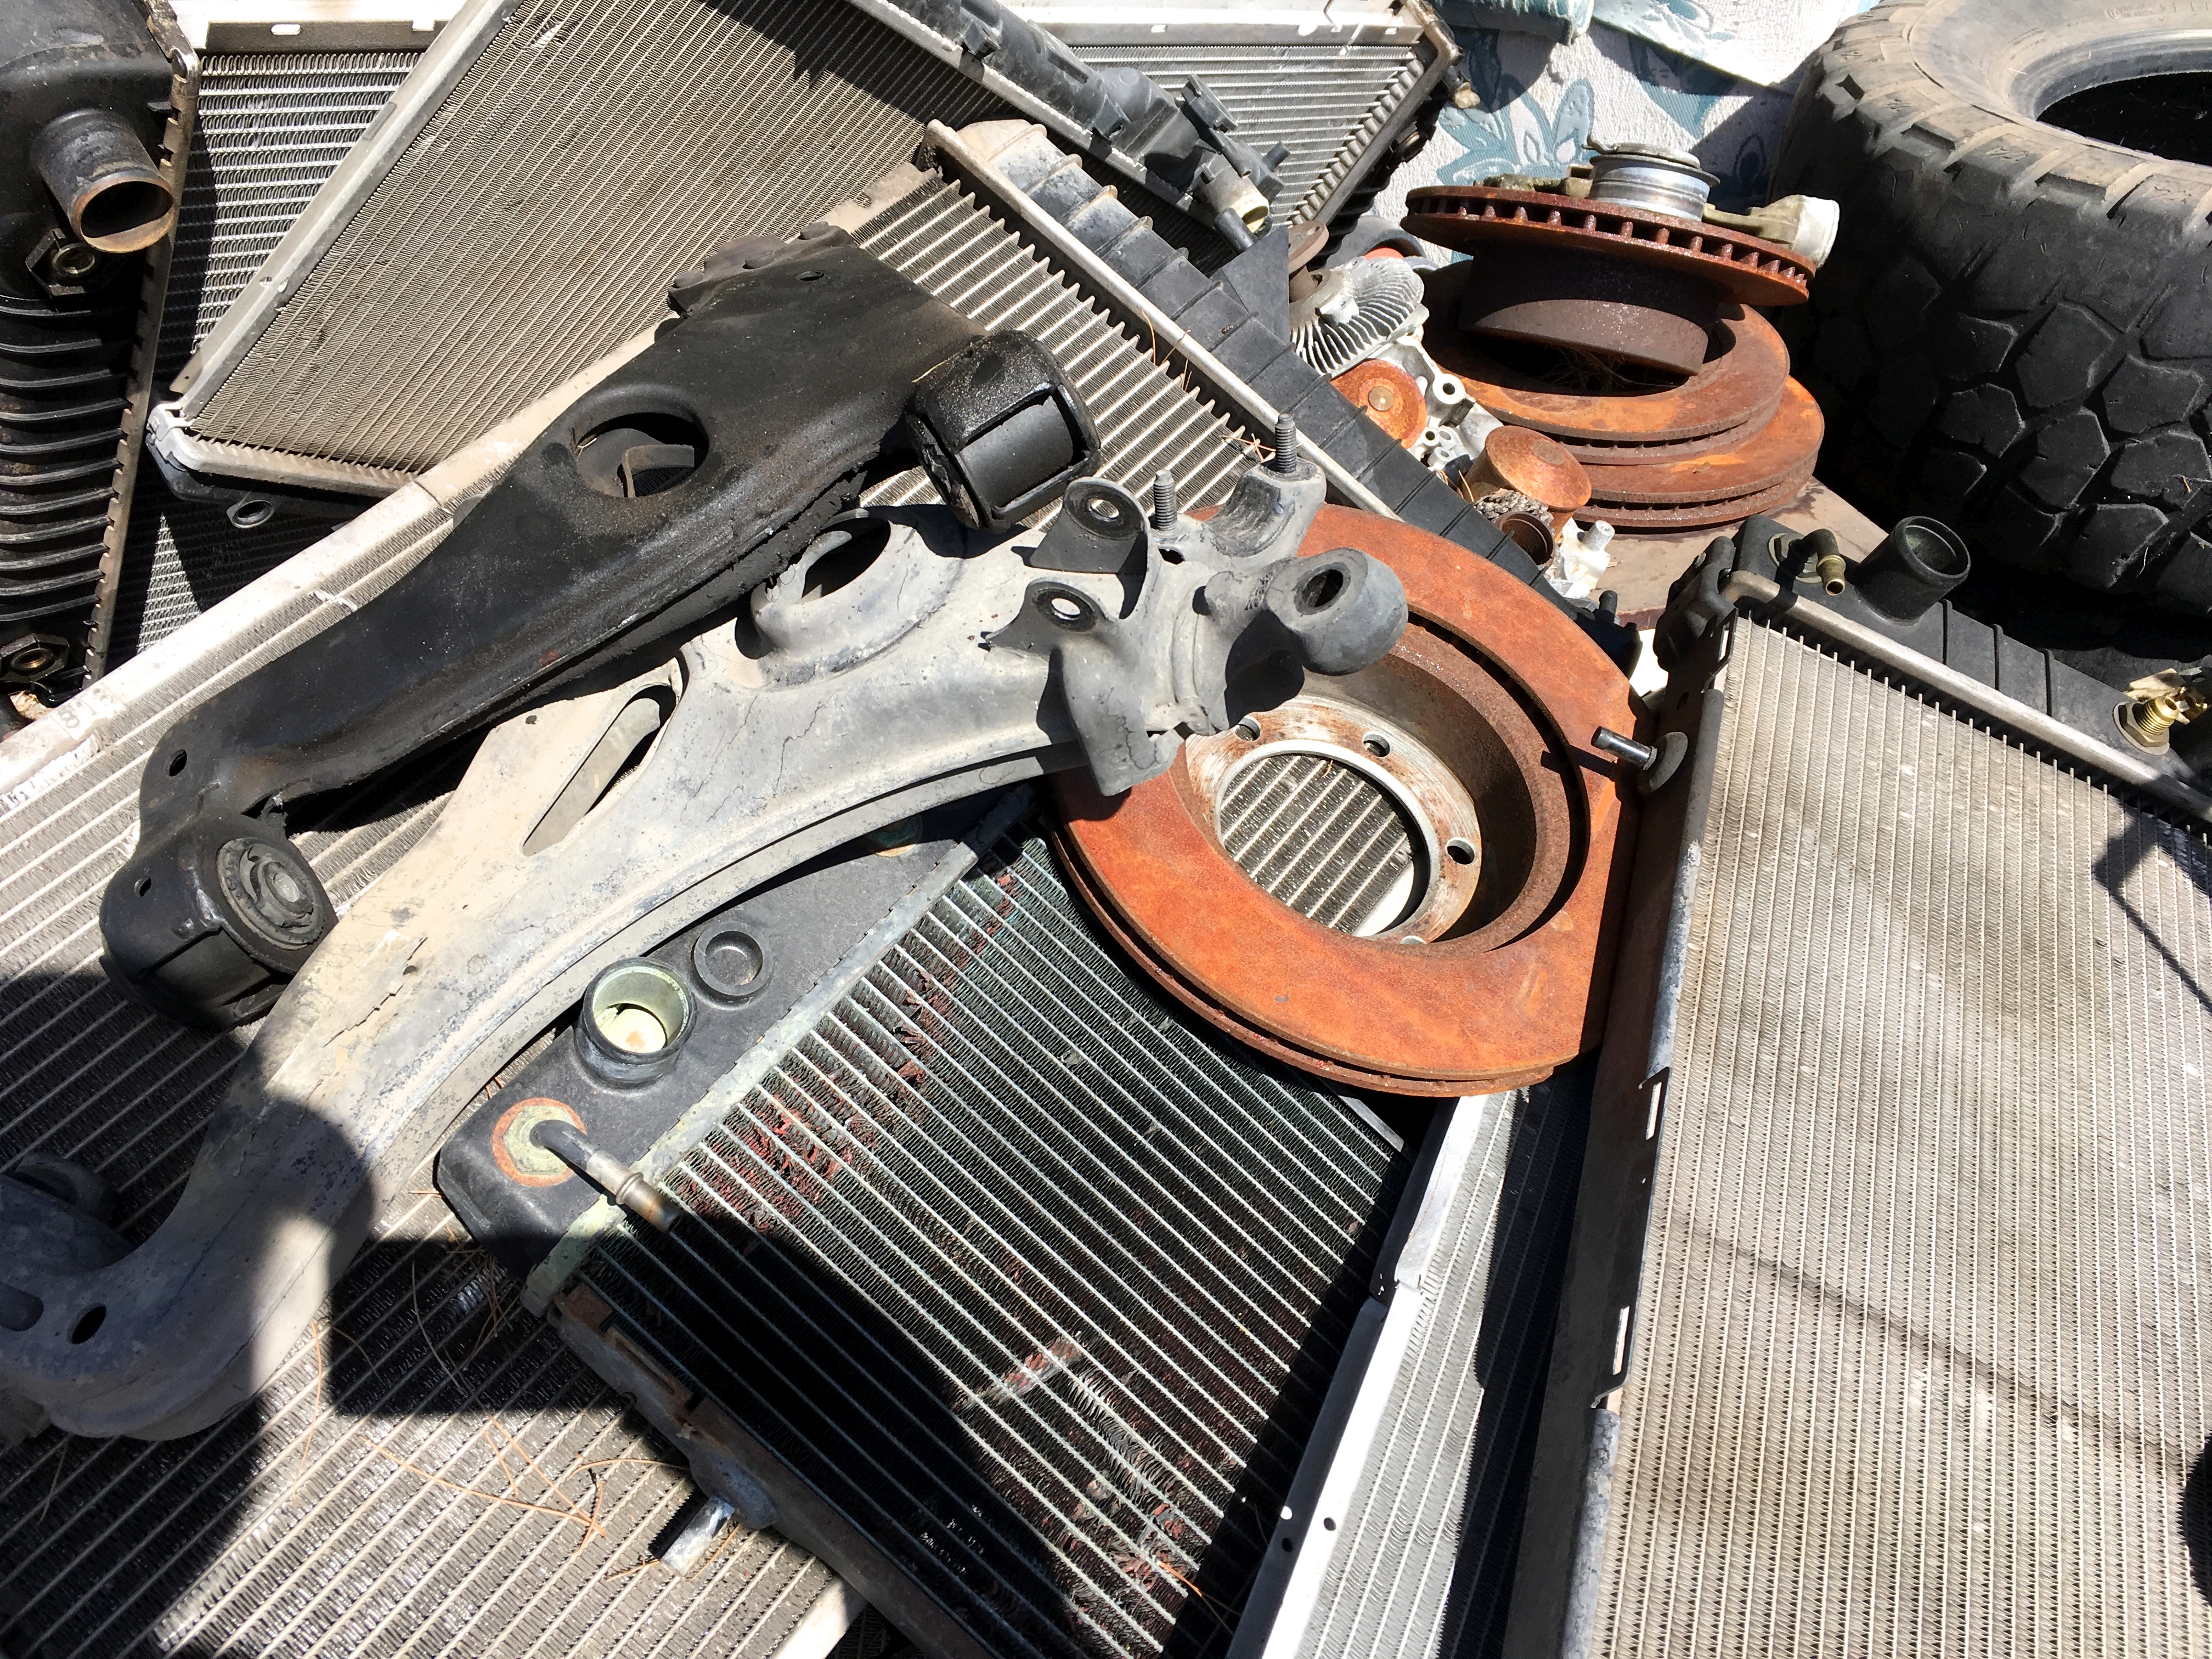
wheel, vehicle, tire, engine, firearm, automotive exterior, automotive tire